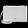
Label: Bag